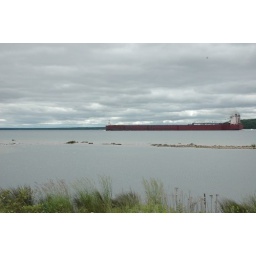
It's fun just watching the ships sail along the coast. I think I took this on my bike ride around the island.